Malo (saint)

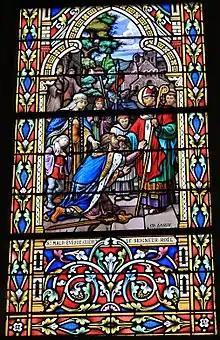
Malo and Hoel in a stained-glass window in Réguiny in Brittany, northern France.

At Aleth, Malo served under a venerable hermit named Aaron. Upon Aaron's death in 544, Malo continued the spiritual rule of the district subsequently known as Saint-Malo and was consecrated as the first Bishop of Aleth (now Saint Servan). Many miracles are related of him there.